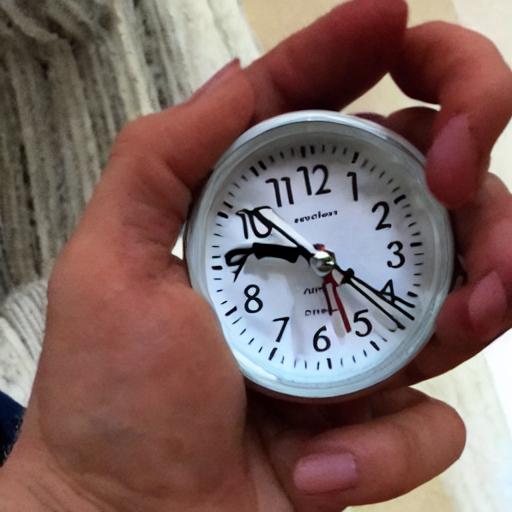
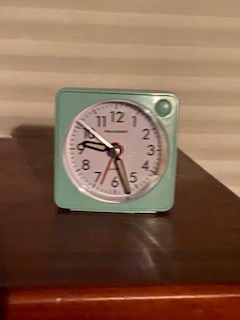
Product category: clock
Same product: no